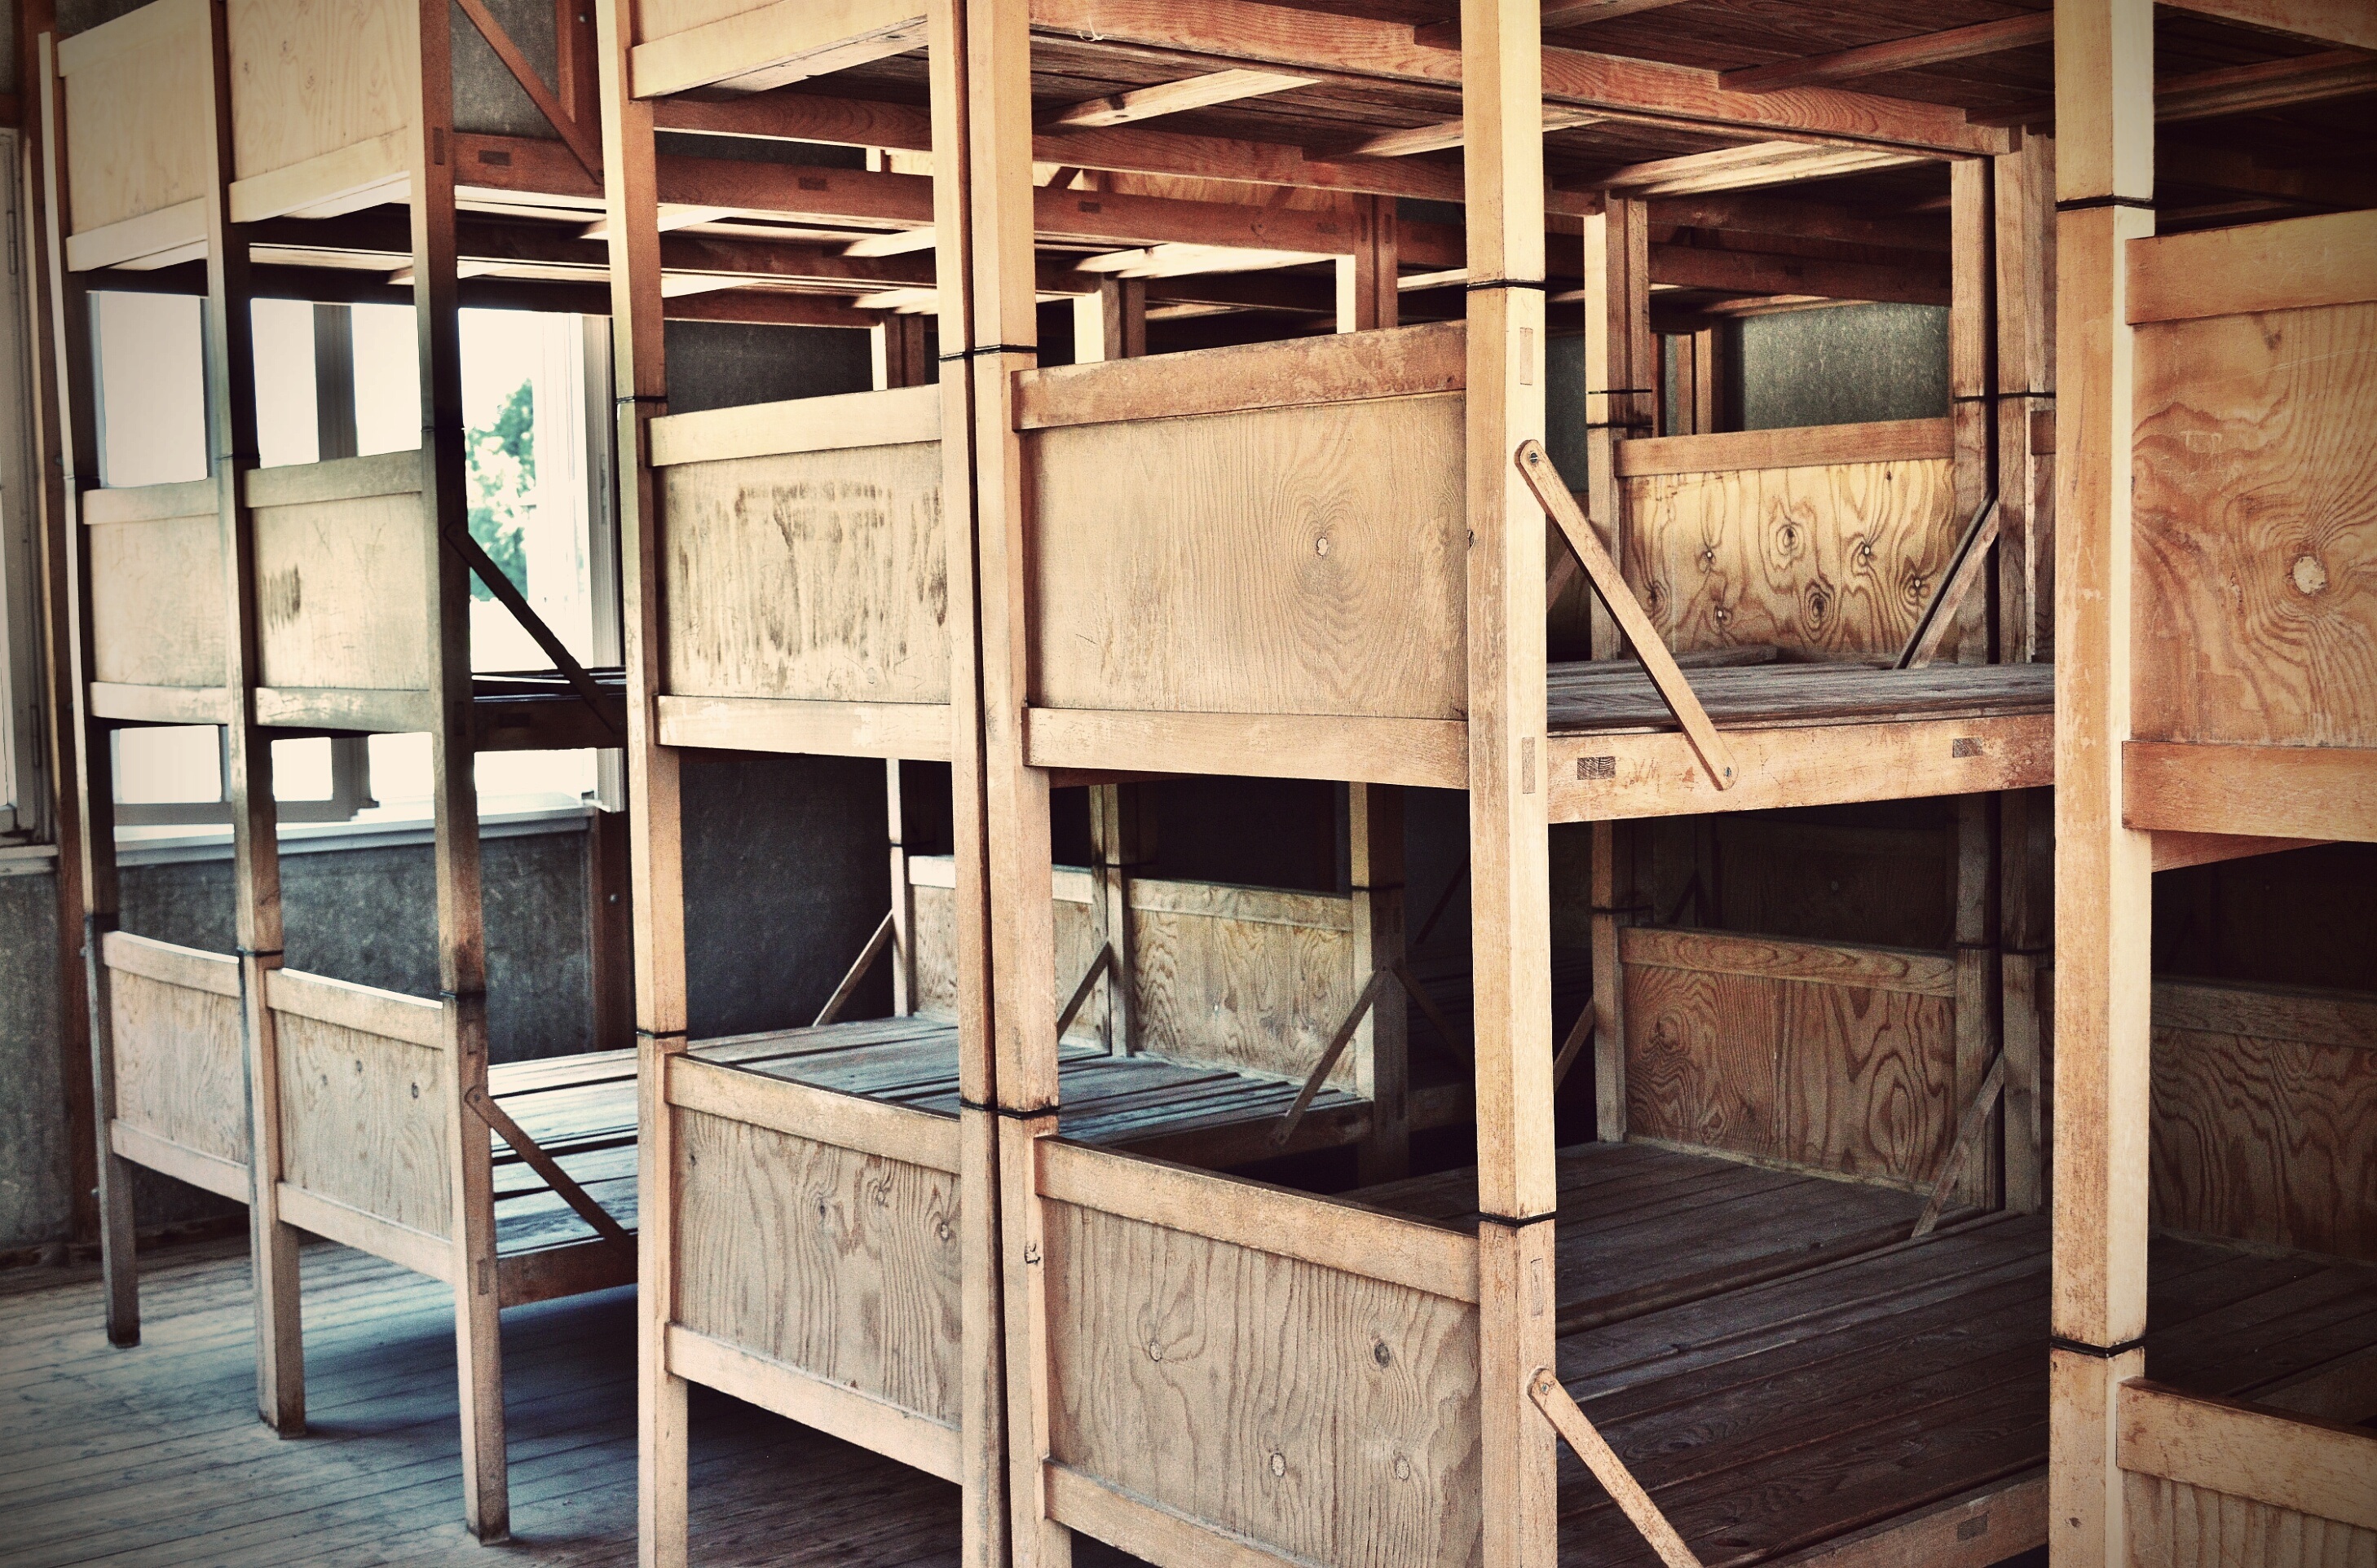
wood, shed, furniture, death, memorial, stall, bed, history, crime, bad, cruel, past, dachau, konzentrationslager, kz, beds, bunkhouse, terrible, mass murders, bedded baracke, sleeping room